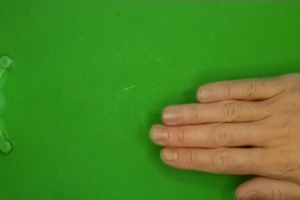
Label: paper